Goofy's Sky School

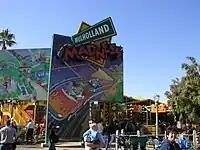
Goofy's Sky School's entrance when it was "Mulholland Madness".

Goofy's Sky School is a wild mouse roller coaster manufactured by Mack Rides. Riders board a plane and navigate a crash course of flying which features sharp turns, steep drops and sudden stops. Goofy is pictured on billboards throughout the ride teaching guests the step-by-step process of flying a plane: